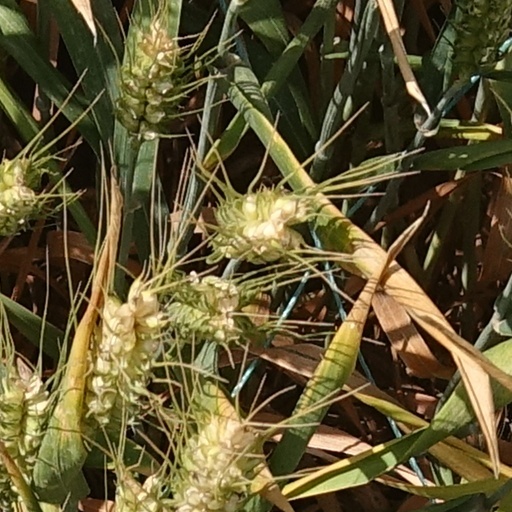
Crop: wheat